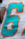
Number: 6